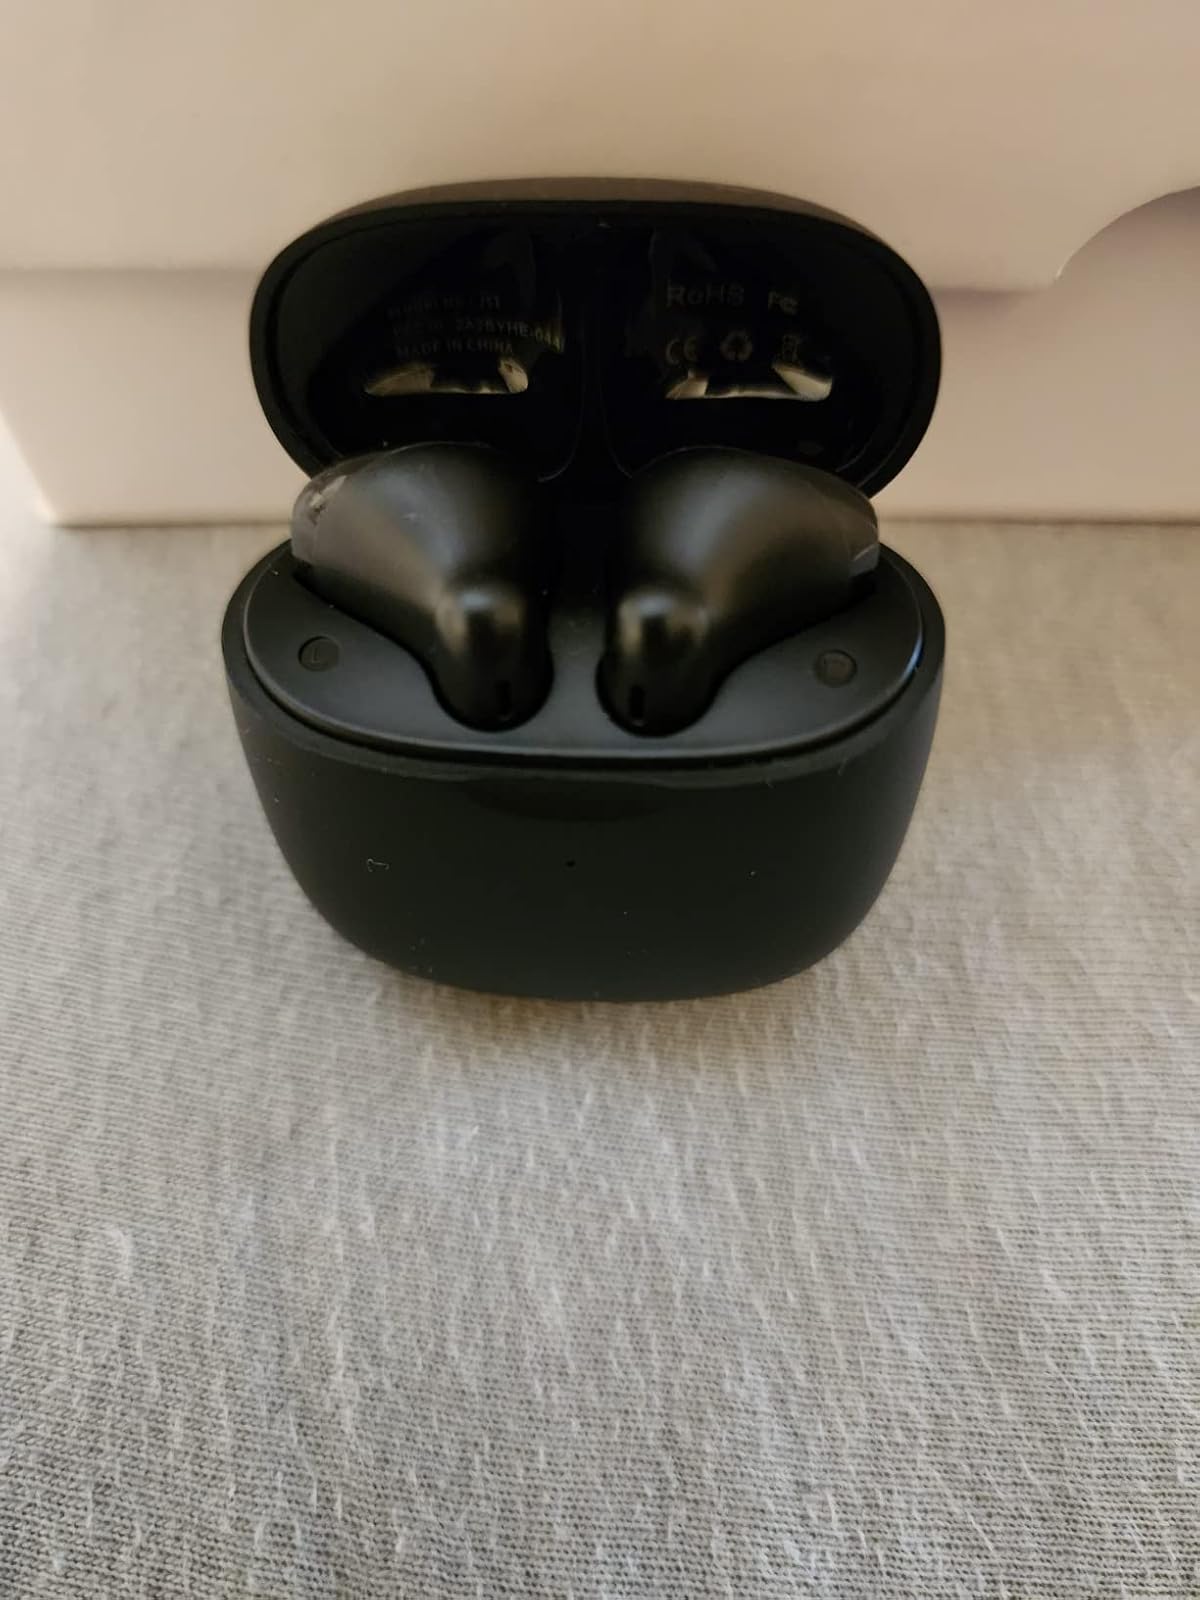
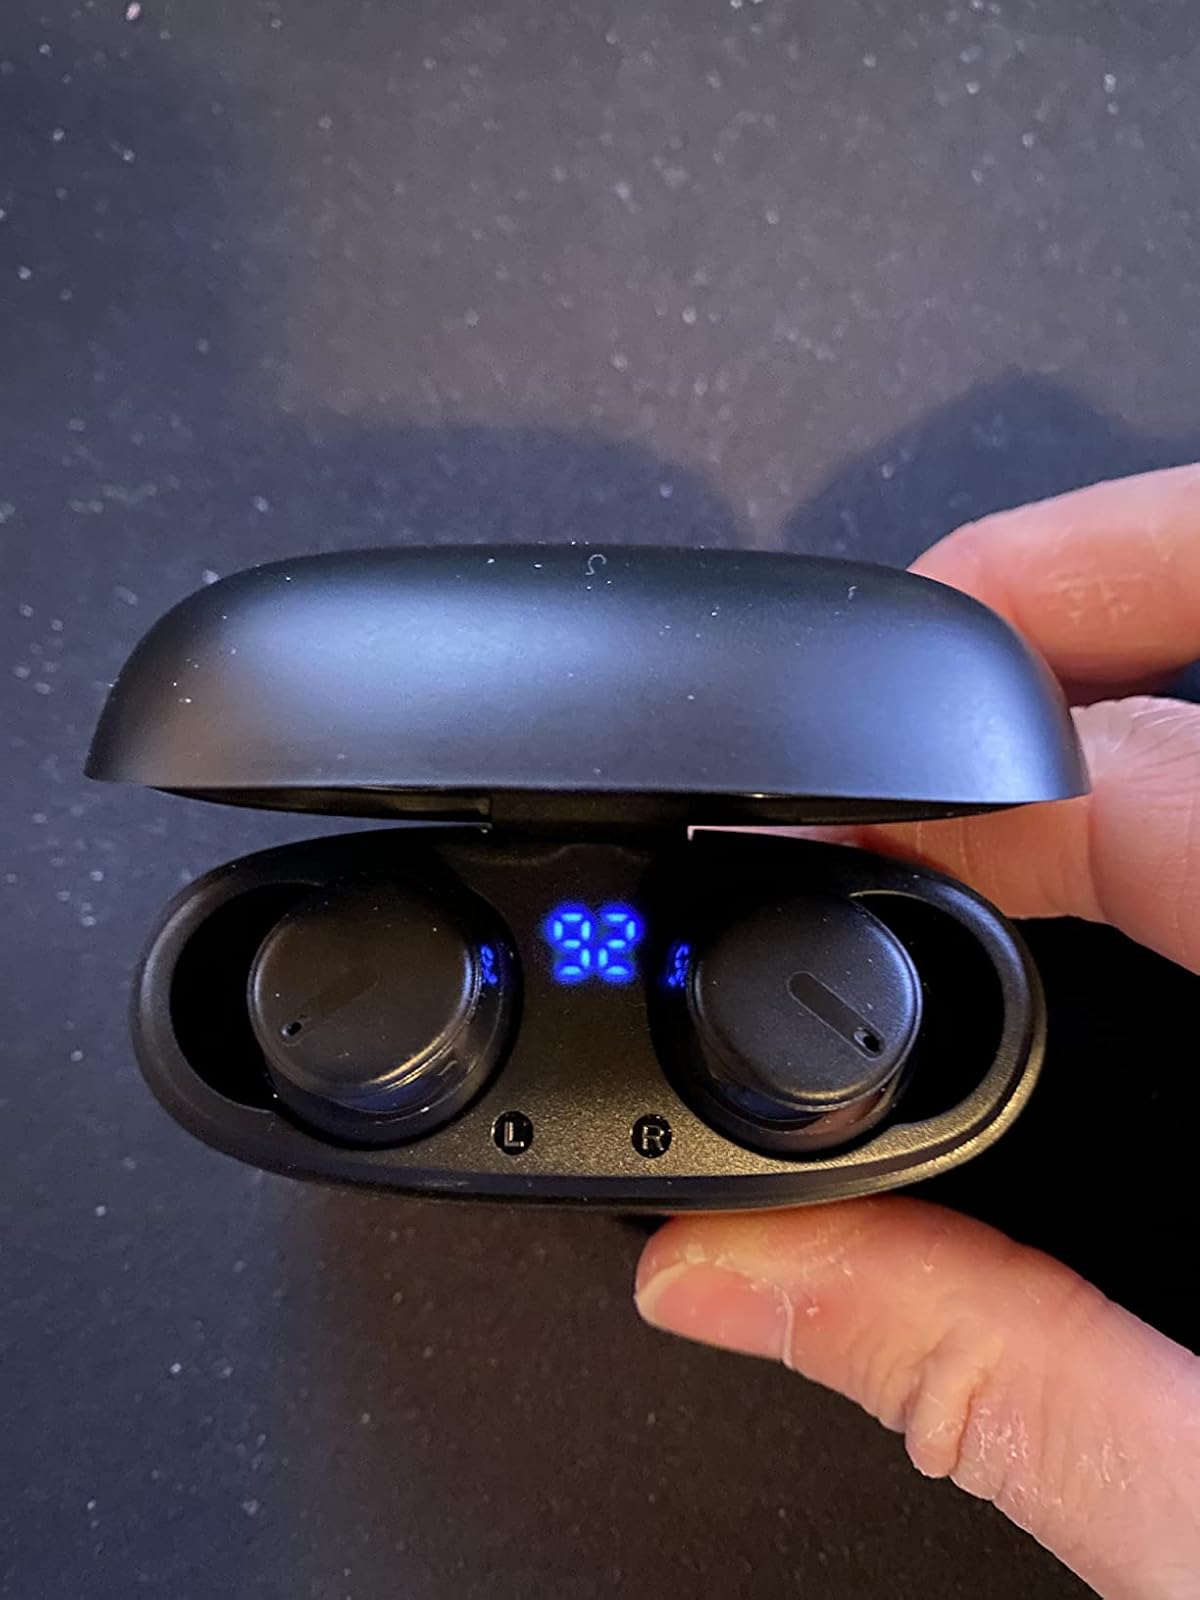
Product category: earbuds
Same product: no